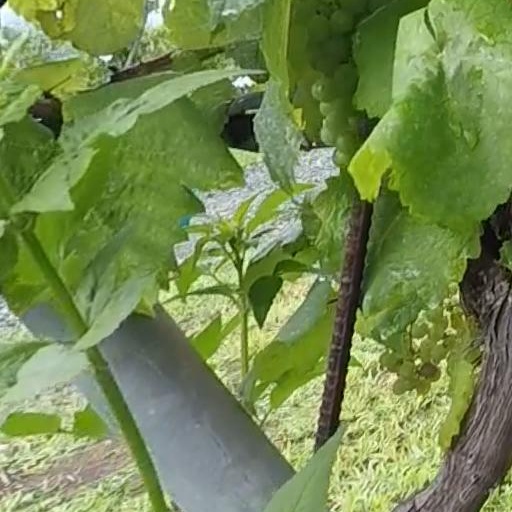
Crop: grape